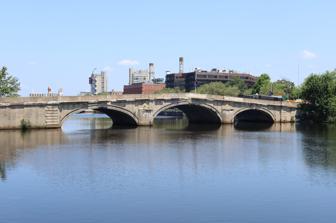
Building: River Street Bridge (Charles River)
Country: United States of America
Year built: 1925
Bridge in Boston, Massachusetts River Street Bridge The River Street Bridge in 2023 Coordinates 42°21′40″N 71°07′00″W / 42.36123°N 71.11670°W / 42.36123; -71.11670 Carries east-bound traffic on River Street to Cambridge Street Crosses Charles River Locale Cambridge, Massachusetts to Allston , Boston, Massachusetts Maintained by Massachusetts Department of Transportation Characteristics Design arch bridge No. of spans 3 arches, 330 feet History Opened 1925 Location The River Street Bridge is a bridge on the Charles River in Boston , Massachusetts , connecting River Street in Cambridge to Cambridge Street in Allston near the southern end of the Harvard University campus.  It was built in 1925 by the Commonwealth of Massachusetts Metropolitan District Commission . The bridge carries one-way traffic going east, into Cambridge.  Westbound traffic must take the nearby Western Avenue Bridge . History The old Cambridge Street Bridge in 1910. This bridge was demolished to make way for the current bridge. The original bridge at the site, a wooden drawbridge, was built in 1810. The bridge was built in response to the 1793 construction of the West Boston Bridge (at the site of the current Longfellow Bridge), because the two bridges together greatly shortened the route from Boston to Cambridge, which previously had to take a highway around the Back Bay through Roxbury . The current reinforced-concrete bridge was constructed in 1925 with three arches that span 330 feet.  It was designed by Robert P. Bellows in a style resembling the Pont Neuf in Paris. References